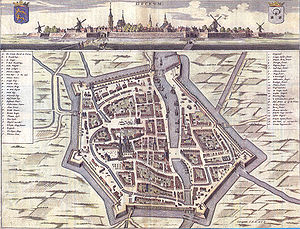
Dokkum
Dokkum i ældre tid.
Dokkum, er en gammel by i kommunen Dongeradeel i den nederlandske provins Frisland. I nærheden af Dokkum blev Tysklands apostel Bonifatius år 755 dræbt af hedninger.